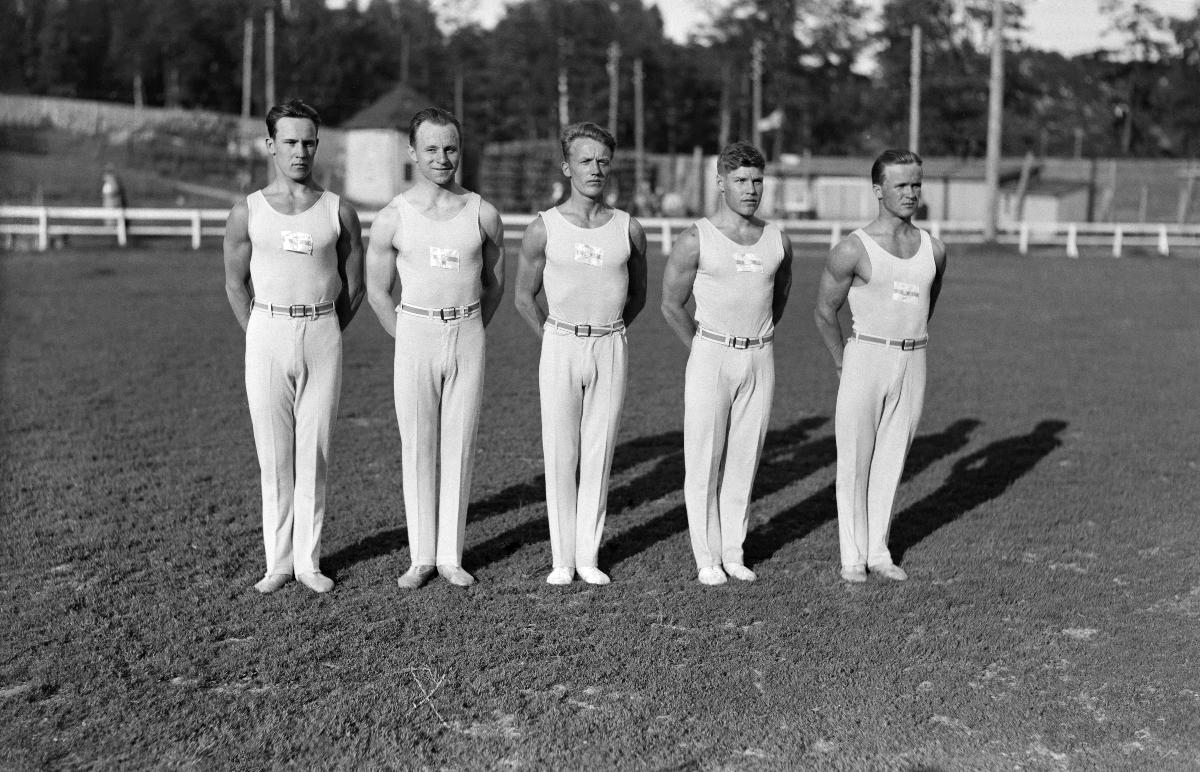
Voimisteluesitys Helsingissä
Gymnastikuppvisning i Helsingfors; Gymnastics show in Helsinki
sisällön kuvaus: Voimisteluesitys Töölön pallokentällä, Helsingissä 29.6.1932. content description: Gymnastics show on Tölö Ball Field in Helsinki 29.6.1932. innehållsbeskrivning: Gymnastikuppvisning på Tölö bollplan i Helsingfors 29.6.1932.
Kuvaaja: Sundström, Hugo, kuvaaja
Vuosi: 1932
Paikka: Suomi, Uusimaa, Helsinki
Aiheet: voimistelu; voimistelijat; esitykset; HBL; gymnastics; gymnasts; performances; sports; show; gymnastik; gymnaster; föreställningar (framföranden); sport; idrott; uppvisningar